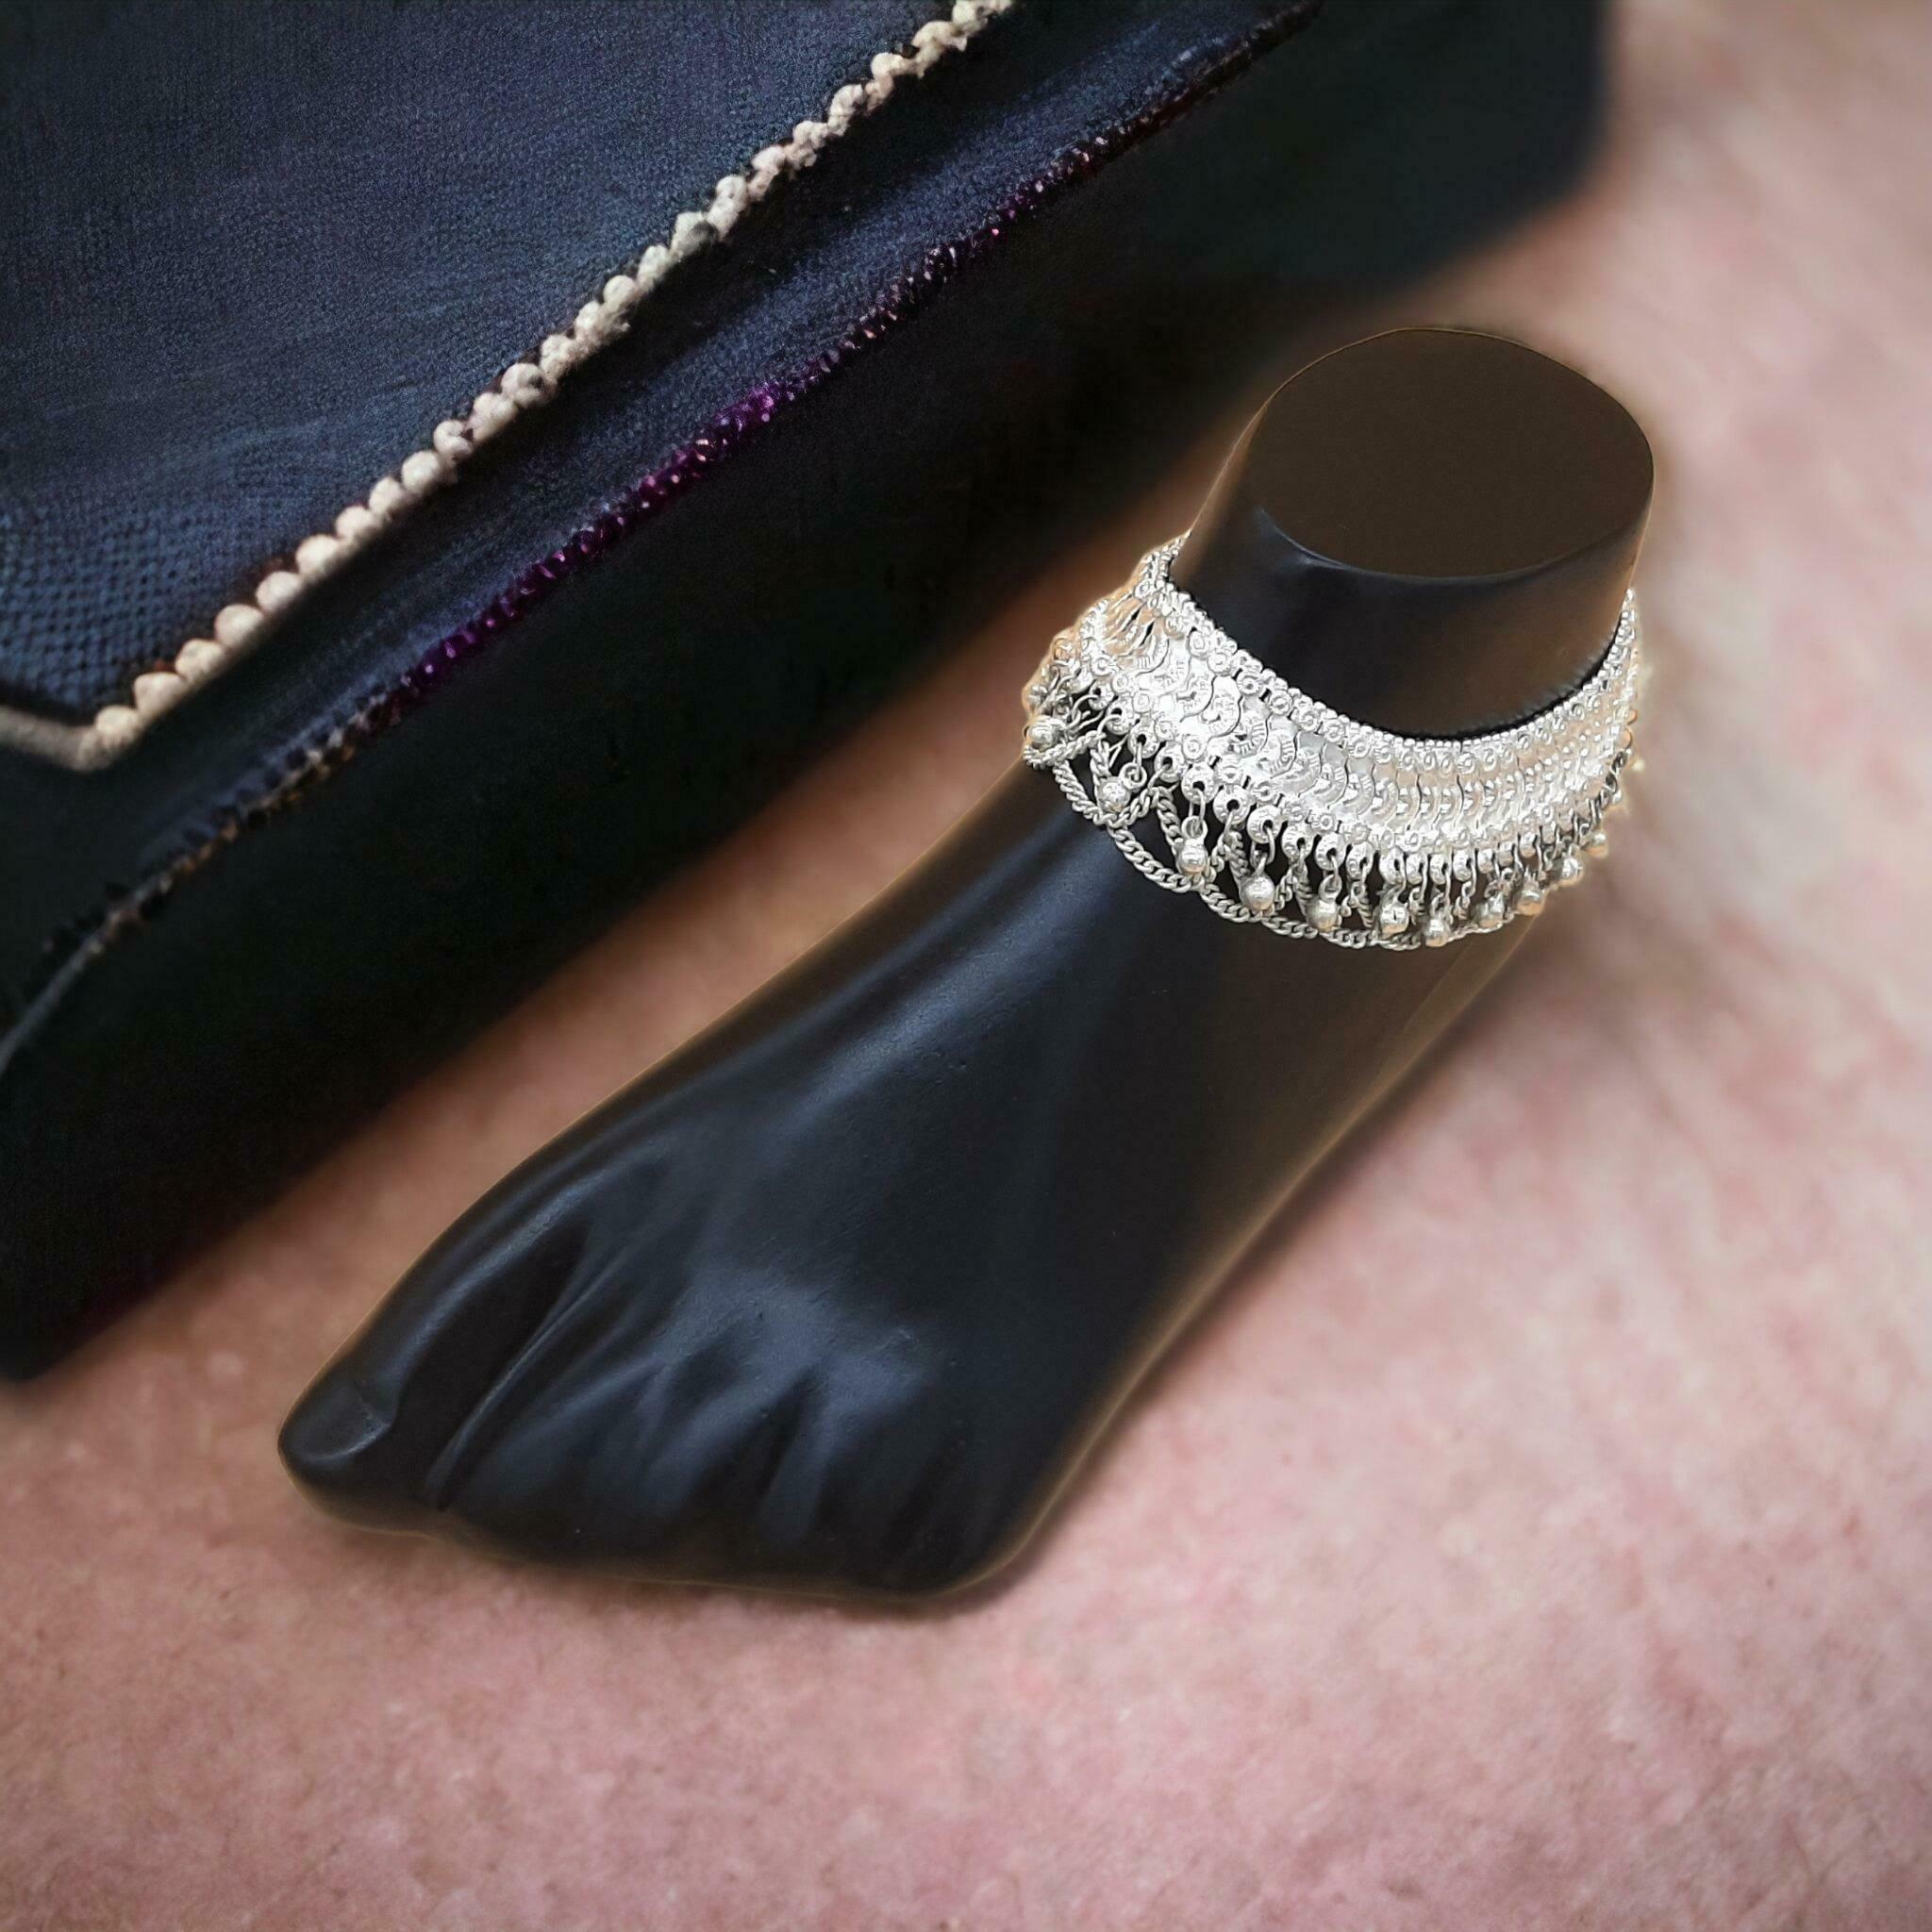
BR Ornaments Sizzling Bejeweled Women Anklets & Toe Rings Alloy Anklet (Pack of 2)
Type: Anklet
Brand: BR Ornaments
Price: Rs. 599
BR Ornaments Sizzling Bejeweled Women Anklets & Toe Rings Alloy Anklet (Pack of 2)